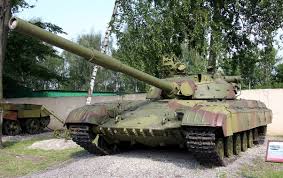
Label: Tank